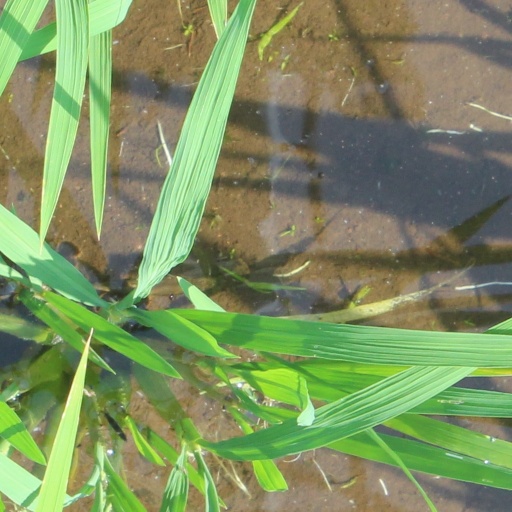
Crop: rice